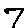
Label: 7